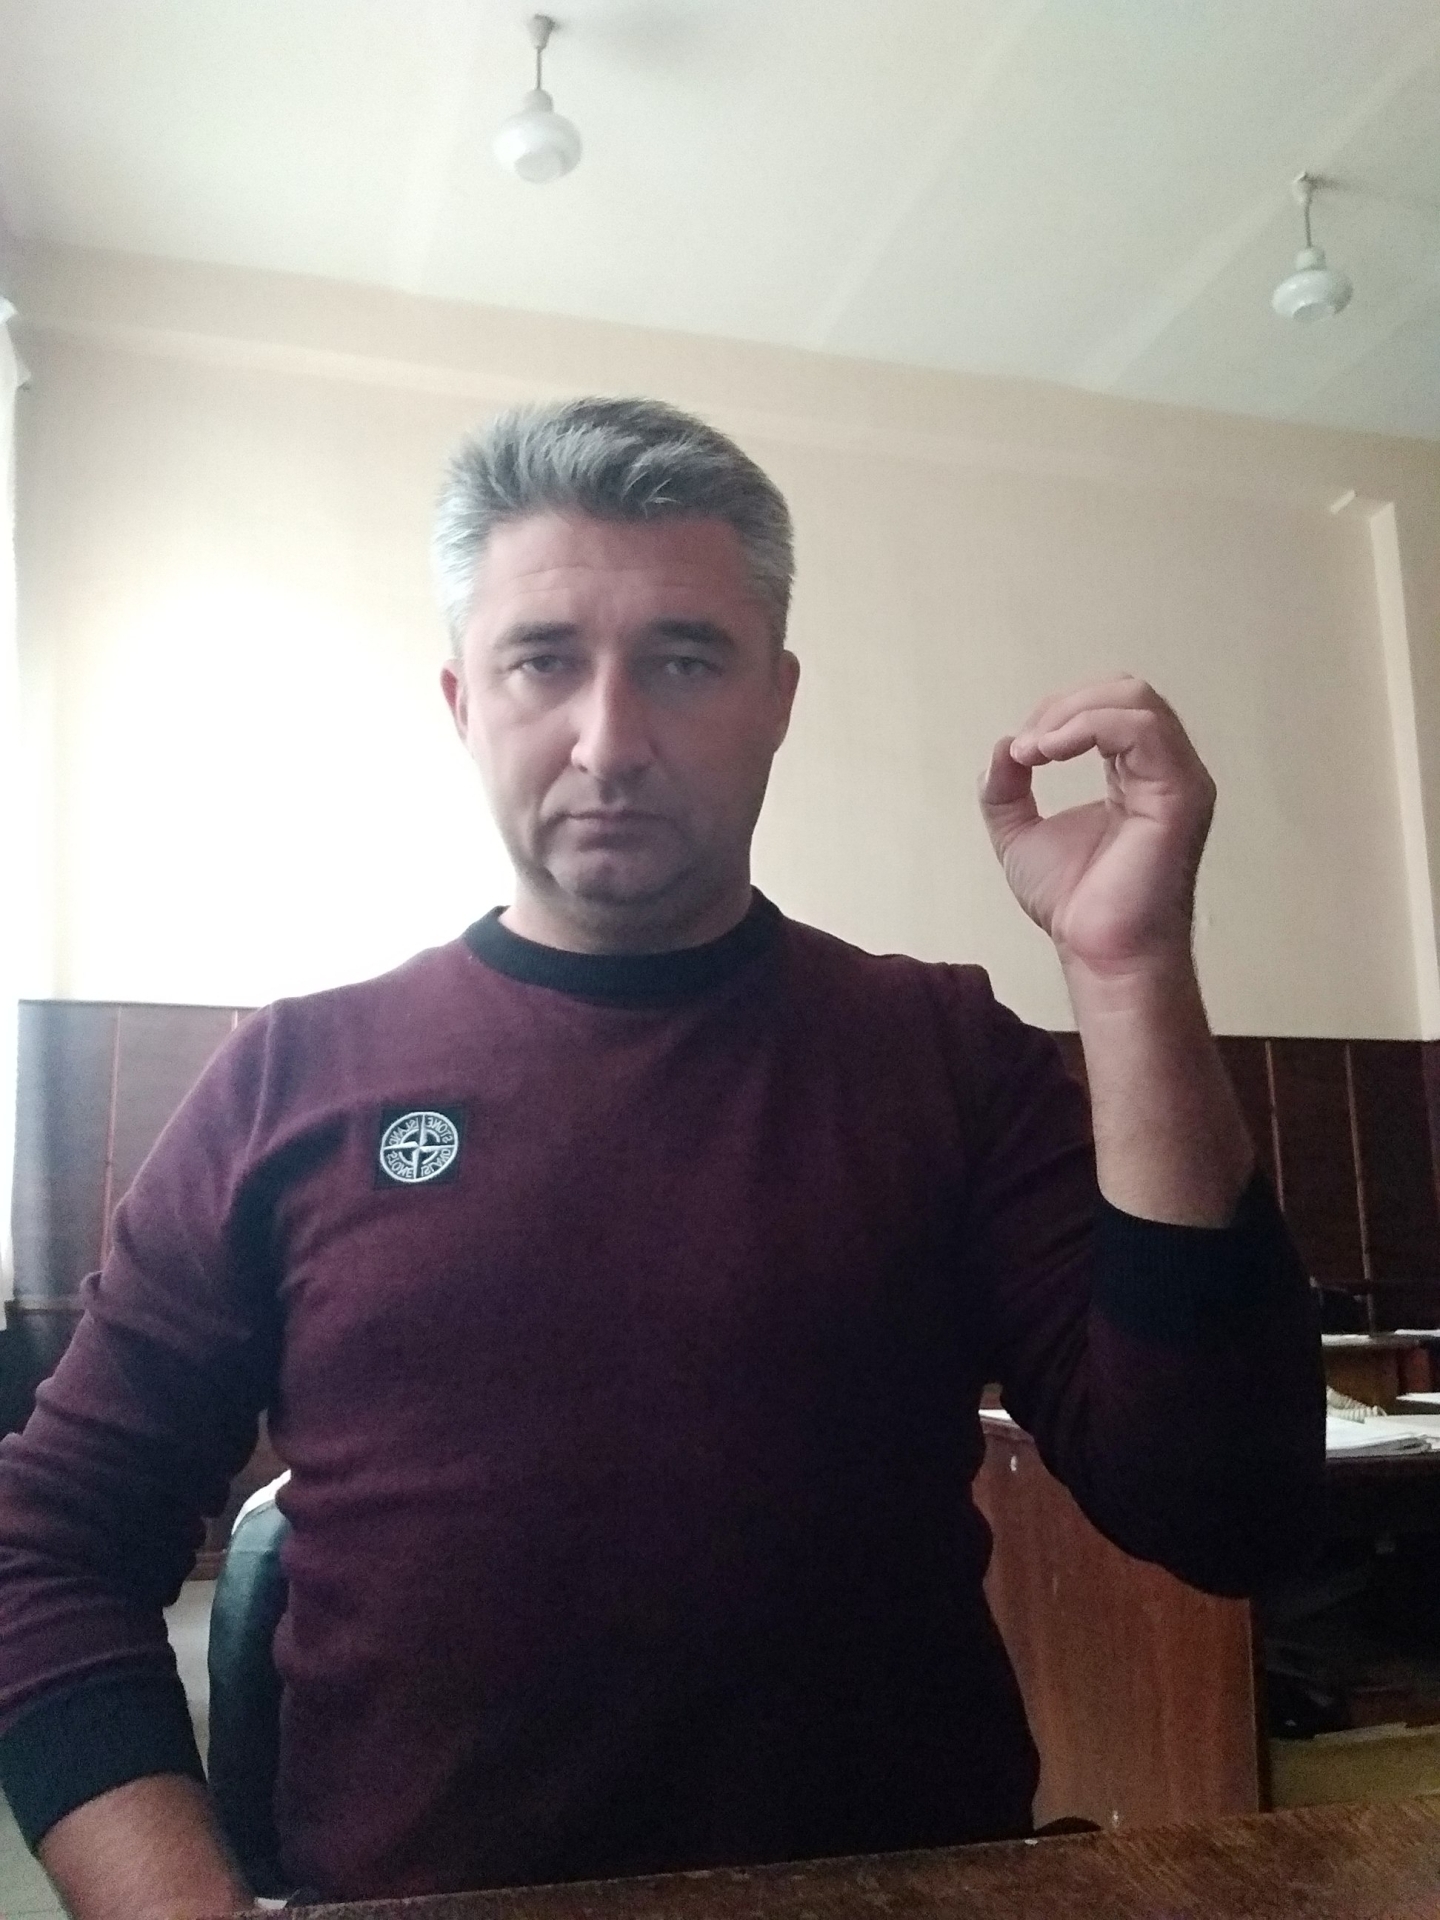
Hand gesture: grip